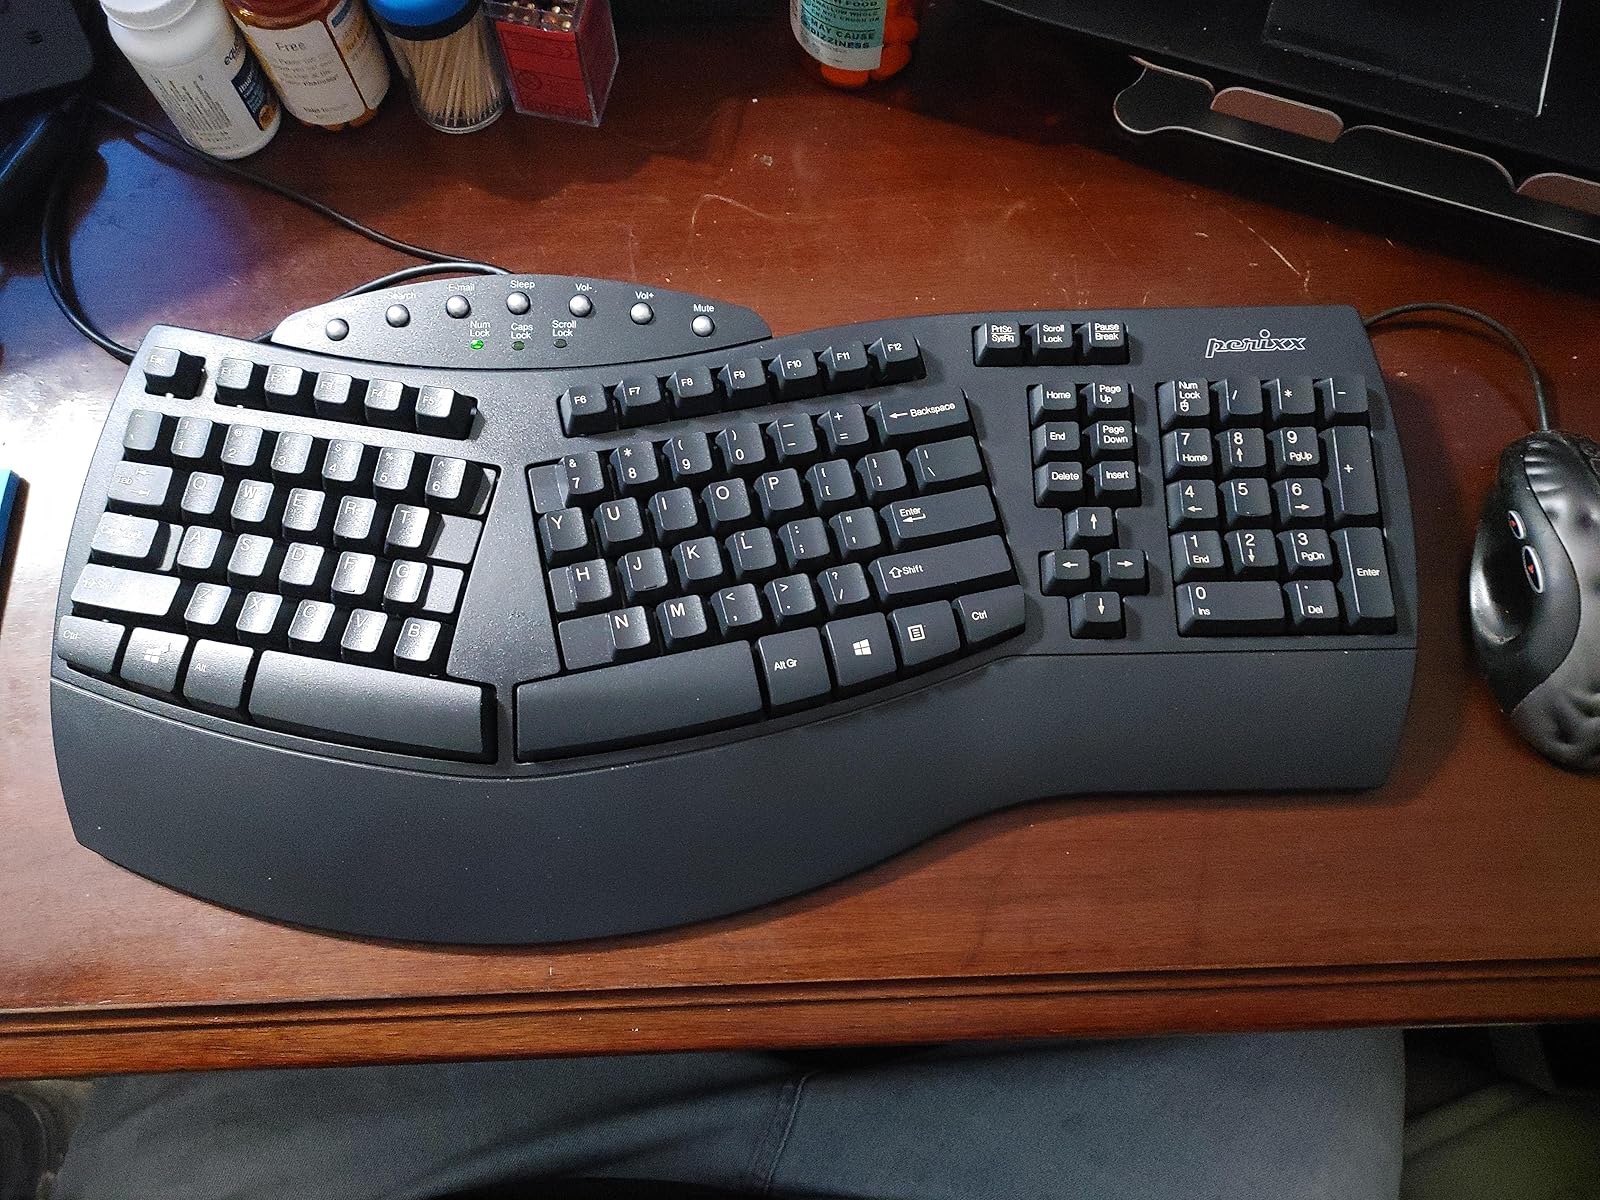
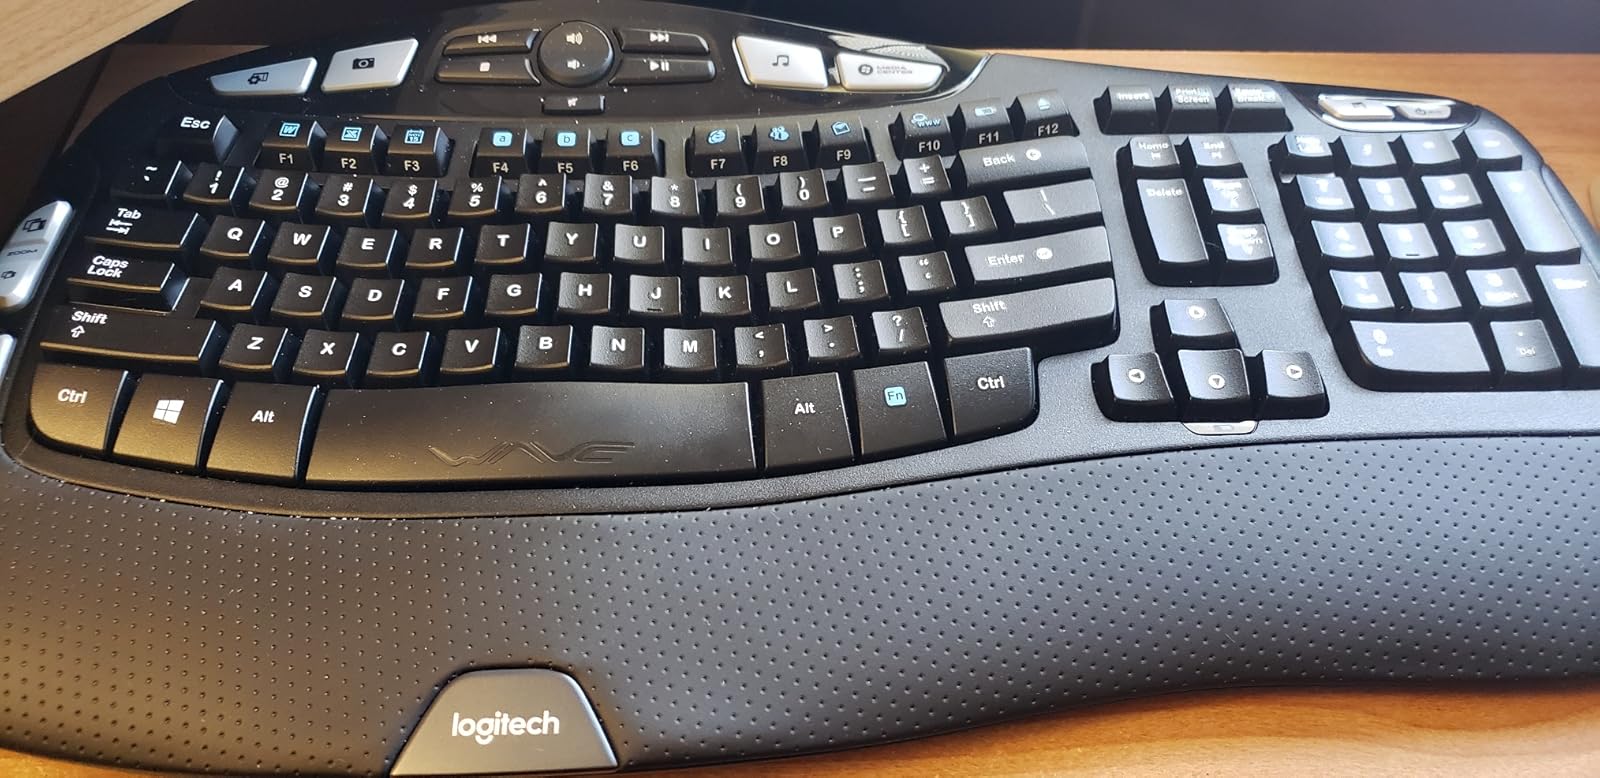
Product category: keyboard
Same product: no